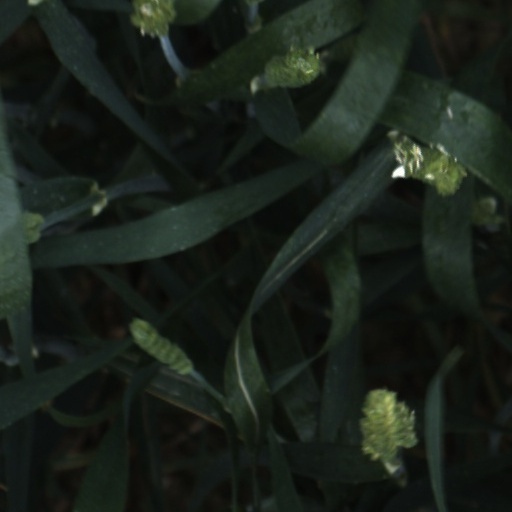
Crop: wheat